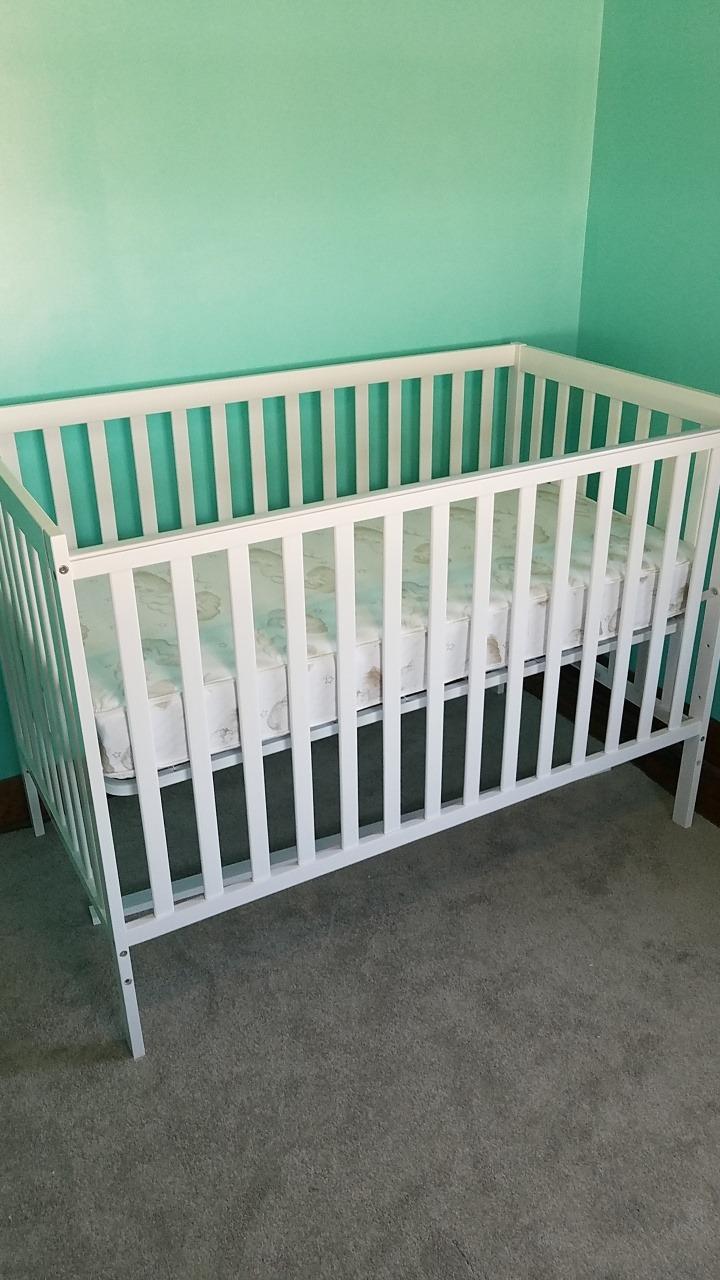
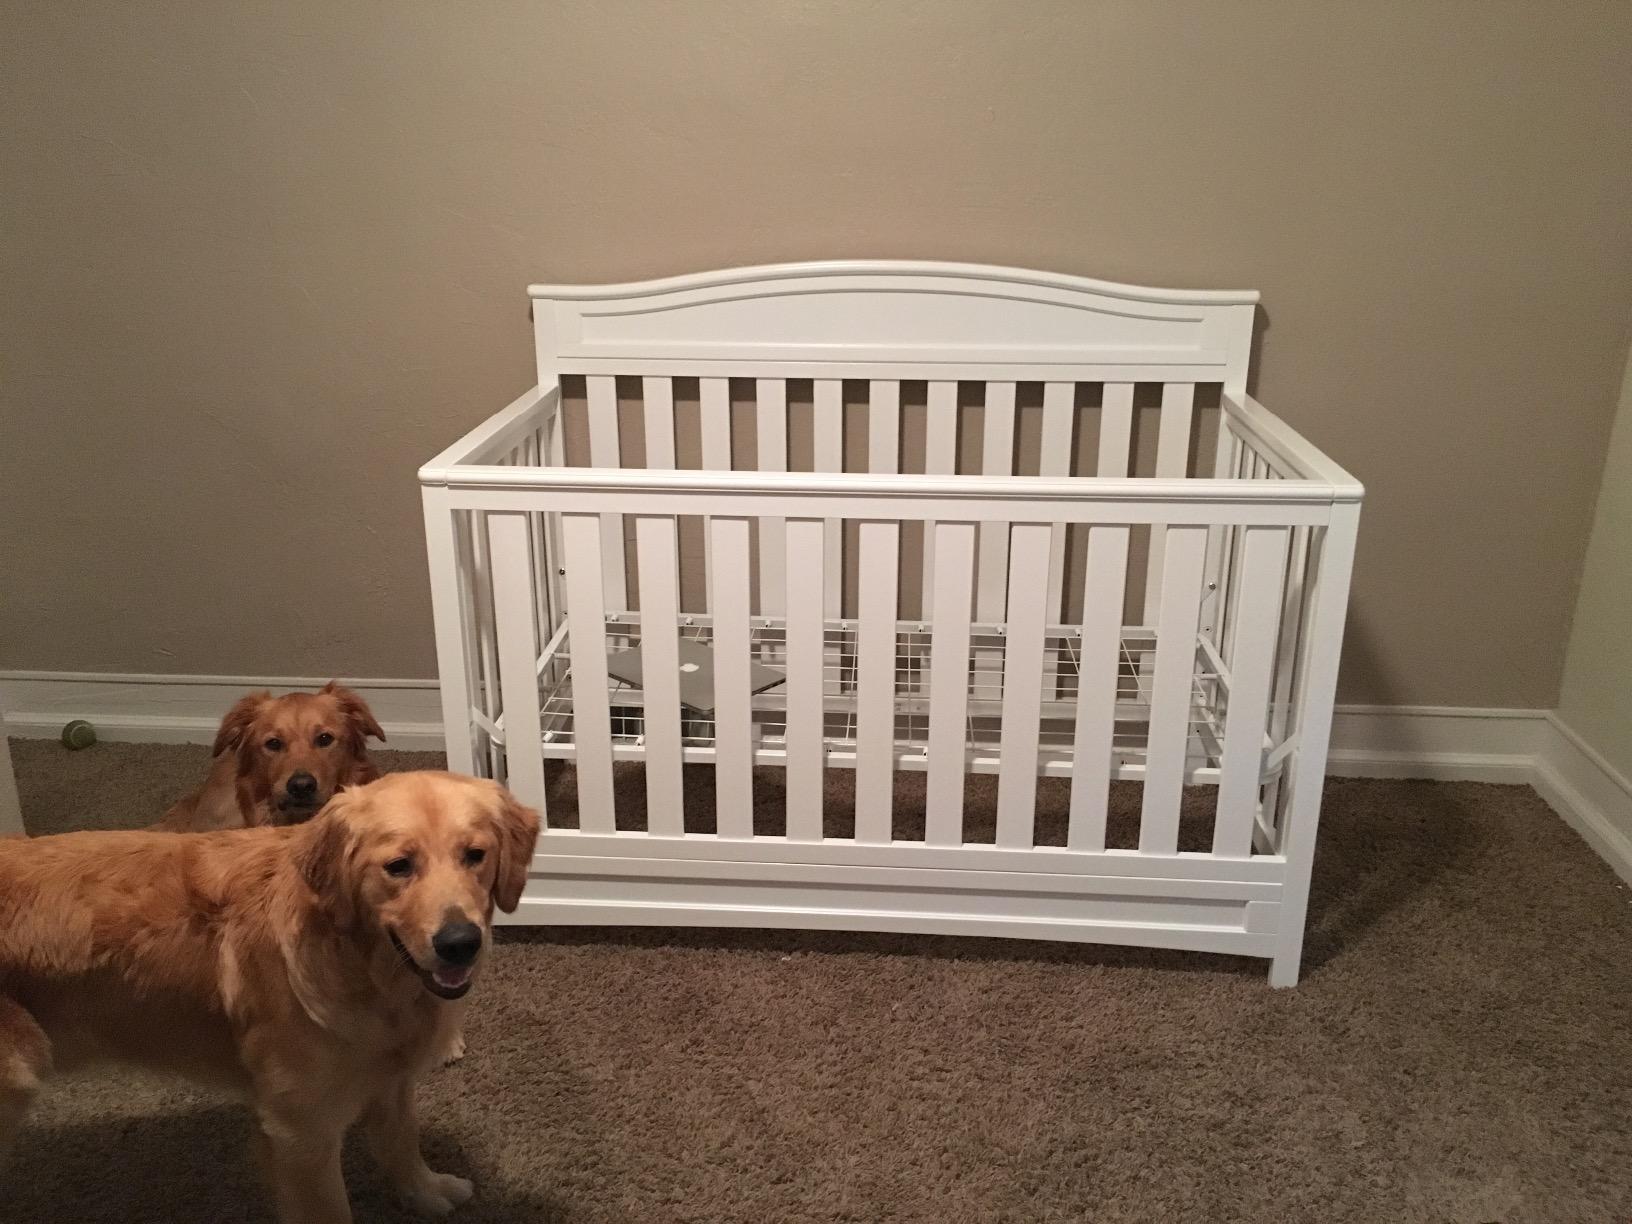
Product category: products_crib
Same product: no